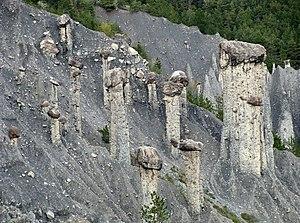
Groupe de cheminées de fée dans la ""Salle du bal des demoiselles coiffées"" de Théus. On voit nettement le sol meuble (marnes), les colonnes calcifiées, et les chapeaux rocheux."
Les Hautes-Alpes sont un département français de la région Provence-Alpes-Côte d'Azur. L'Insee et la Poste lui attribuent le code 05. Son chef-lieu est Gap. Les habitants des Hautes-Alpes sont les Haut-Alpins. Les Hautes-Alpes sont un département dont le territoire est entièrement situé en zone de montagne, comprenant notamment la plus haute préfecture de France et la commune la plus élevée d'Europe. Il est frontalier avec l'Italie.
Une cheminée de fée est une sorte de grande colonne naturelle faite de roches assez friables, généralement sédimentaires ou provenant de dépôts volcaniques, dont le sommet est protégé et coiffé par une roche de nature différente, résistant beaucoup mieux au travail de l'érosion. Ces formes étranges, présentes un peu partout sur la planète, sont à l'origine de nombreuses croyances ou légendes.